Autumn Leaves (magazine)

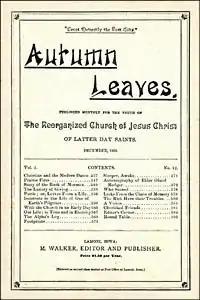

Autumn Leaves (1888–1929) was the first children's magazine of the Reorganized Church of Jesus Christ of Latter Day Saints (RLDS Church). The magazine was published in Lamoni, Iowa, and edited by Marietta Walker, who was an assistant editor for "Zion's Hope" and worked with the church throughout her life.